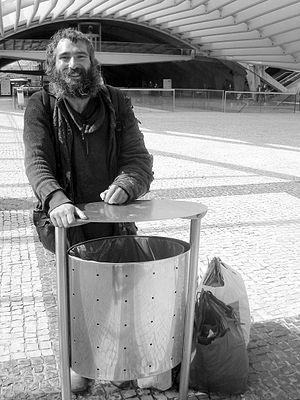
Station de train Oriente à Lisbonne, Portugal